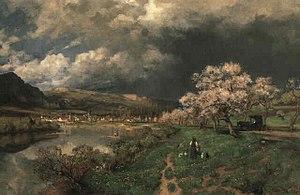
Otto Viktor Frölicher, né le 5 juin 1840 à Soleure et mort le 2 novembre 1890 à Munich, est un peintre suisse de l'époque post-romantique. Ses œuvres reflètent son appartenance au mouvement « Paysage intime ».